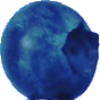
Label: Huckleberry 1